Tempestad

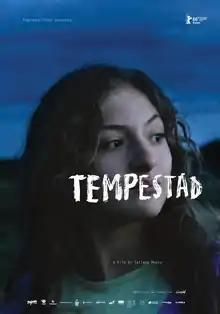
Film poster

Tempestad is a 2016 Mexican documentary film directed by Tatiana Huezo. It was selected as the Mexican entry for the Best Foreign Language Film at the 90th Academy Awards, but it was not nominated.